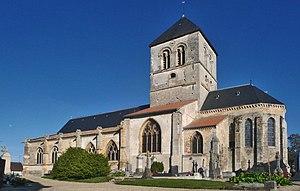
L'église Saint-Martin est mentionnée pour la première fois dans le polyptyque de l'abbaye de Saint-Remi de Reims, au IXe siècle. Cet ancien édifice a aujourd'hui disparu. L'église actuelle, classée, possède une nef romane charpentée de la première moitié du XIIe siècle, dont les murs sont percés de fenêtre en plein cintre. Elle fut reprise au XVIe siècle et dotée de chapiteaux historiés soigneusement sculptés (chimères, centaures, anges, sirènes, un homme et une femme les bras enlacés, des hommes caressant le visage d'une jeune fille, un femme ayant un homme sur les épaules et lui tenant les jambes
Courtisols est une commune française, située dans le département de la Marne en région Grand Est, à 12 km à l'est de Châlons-en-Champagne et en direction de Metz.
L'église de Courtisols, dans la région de Champagne-Ardenne, en France, est dédiée à Martin de Tours.